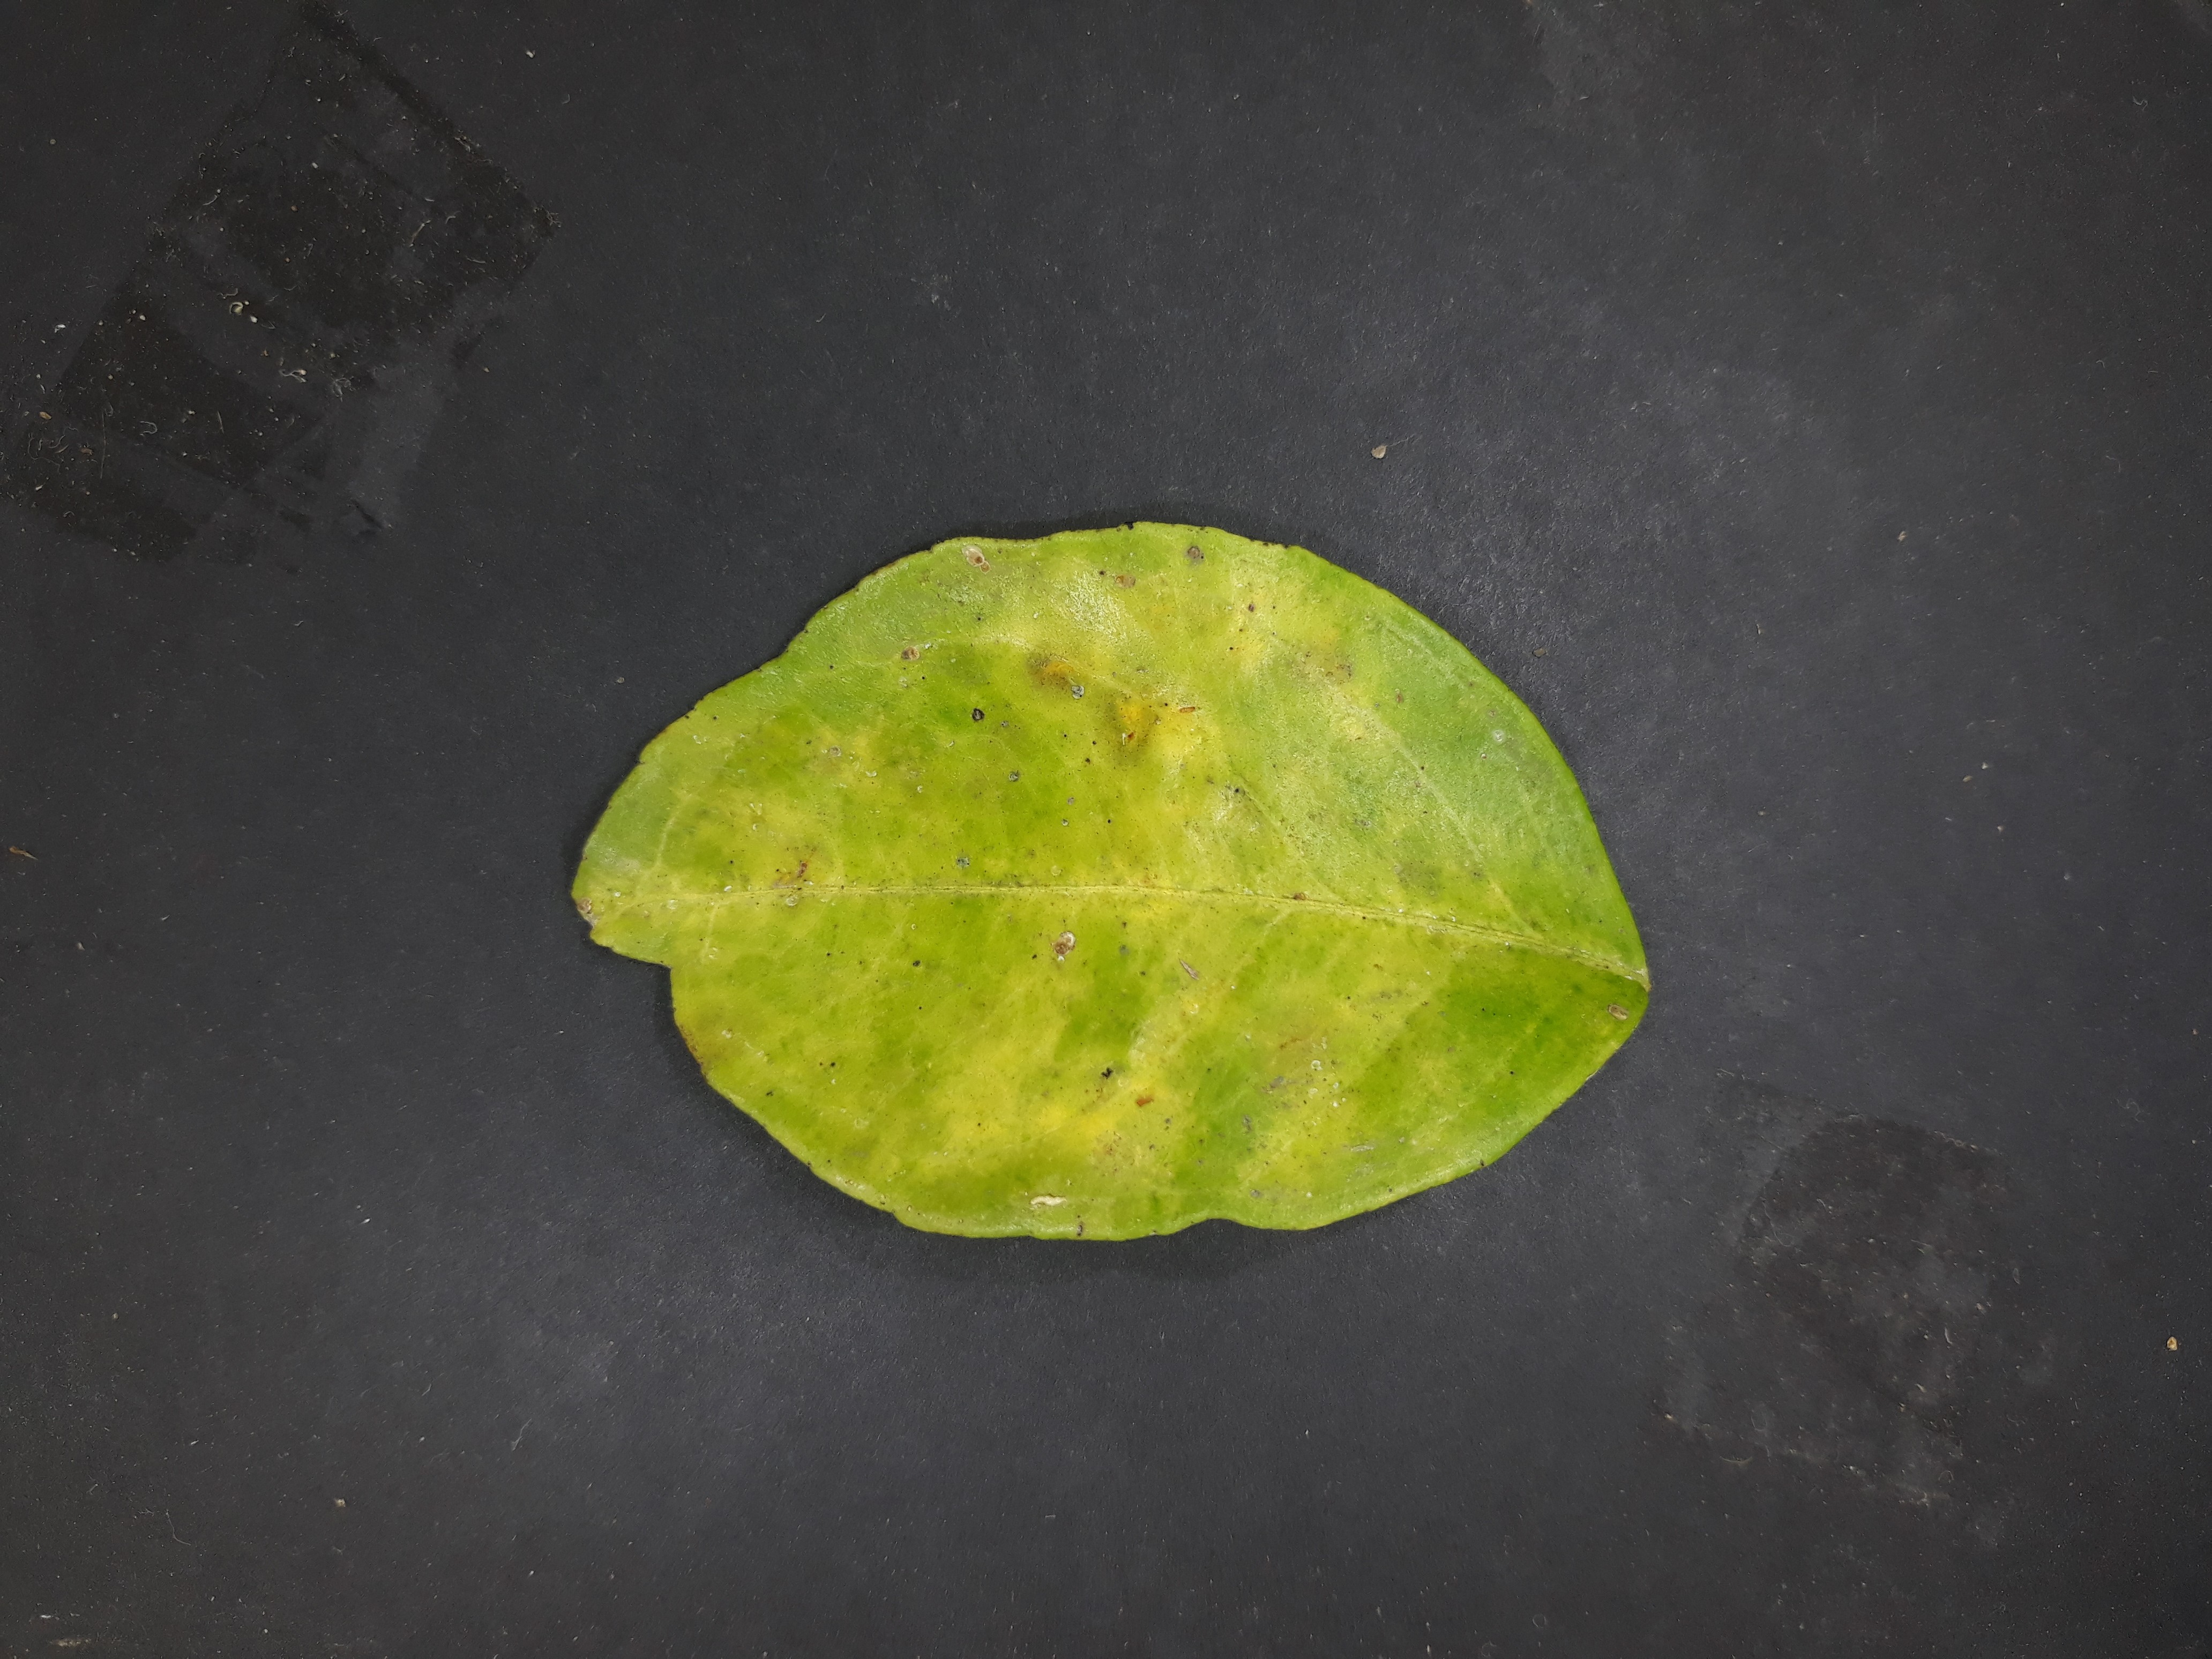
Label: Red_scale_sequelae